Austurvöllur

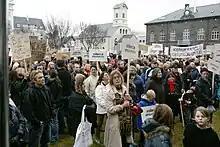
November 2008 protest in Austurvöllur

Following the economic crisis of 2008, protests by the political organization Raddir fólksins ("Voices of the people") began in Austurvöllur on 11 October 2008, and continued to be held every Saturday until the resignation of the government of Prime Minister Geir Haarde. The main demands of the protests were the resignations of the government, the Central Bank of Iceland, and the board of The Financial Supervisory Authority. The demonstrations were in part identified with property destruction and violence against police officers.